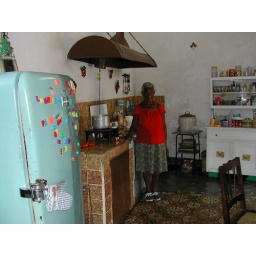
A kitchen in a home we walked through. Trinidad, Cuba